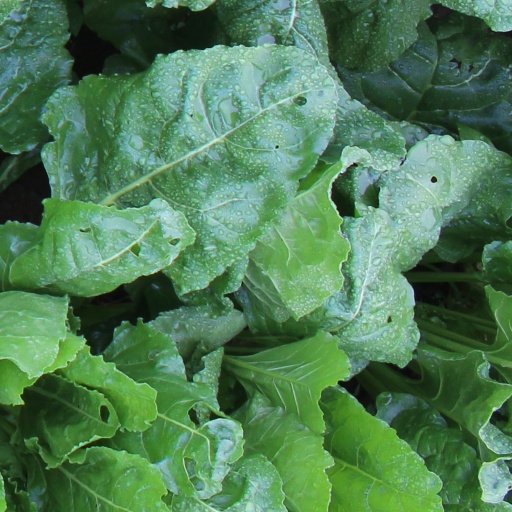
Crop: sugar beet